Statute

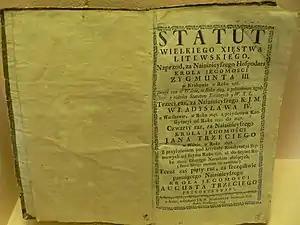
Statute of Grand Duchy of Lithuania, written in Polish

A statute is a law or formal written enactment of a legislature. Statutes typically declare, command or prohibit something. Statutes are distinguished from court law and unwritten law (also known as common law) in that they are the expressed will of a legislative body, whether that be on the behalf of a country, state or province, county, municipality, or so on. They are also distinguished from secondary legislation, or regulations, that are issued by an executive body under authority granted by a statute. Depending on the legal system, a statute may also be referred to as an "act."